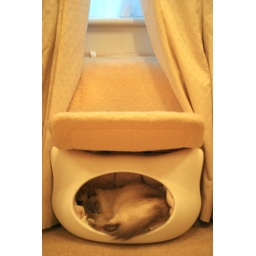
cat bed in use